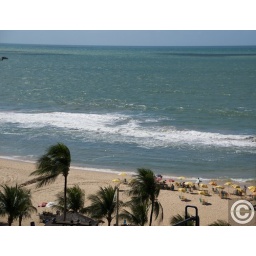
A balcony view over Boa Viagem beach in sunny Recife, Brazil